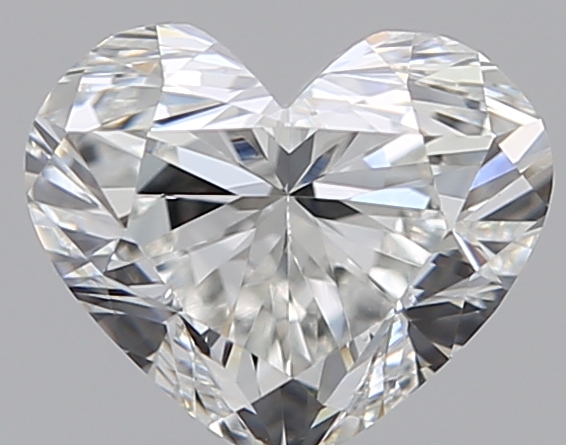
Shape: heart
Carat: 0.73
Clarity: VS2
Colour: G
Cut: VG
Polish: EX
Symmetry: GD
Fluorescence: N
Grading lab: GIA
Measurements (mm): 5.2 x 6.2 x 3.7